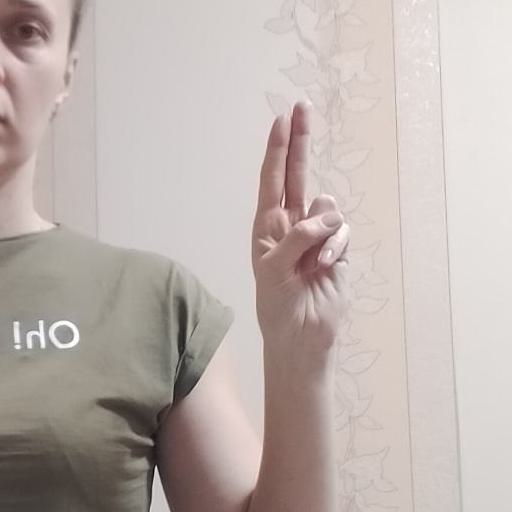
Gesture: two_up